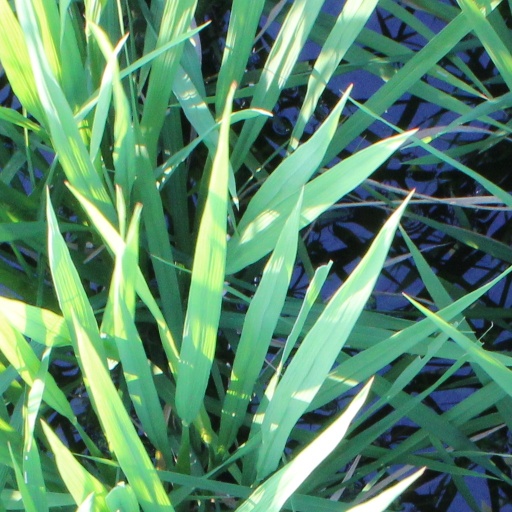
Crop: rice